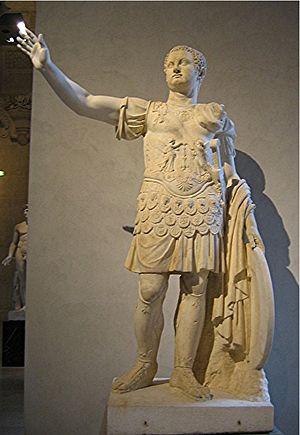
L'empereur Titus. Marbre, œuvre romaine, fin du Ier siècle ap. J.-C. Provenance